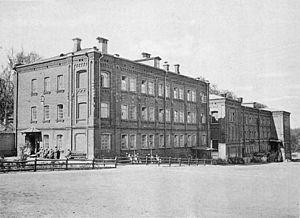
Succursale Sokolnitchesky de l'Ouvroir et de la Maison de travail. Asile des incurables, hôpital boulangerie et hospice. (Moscou)